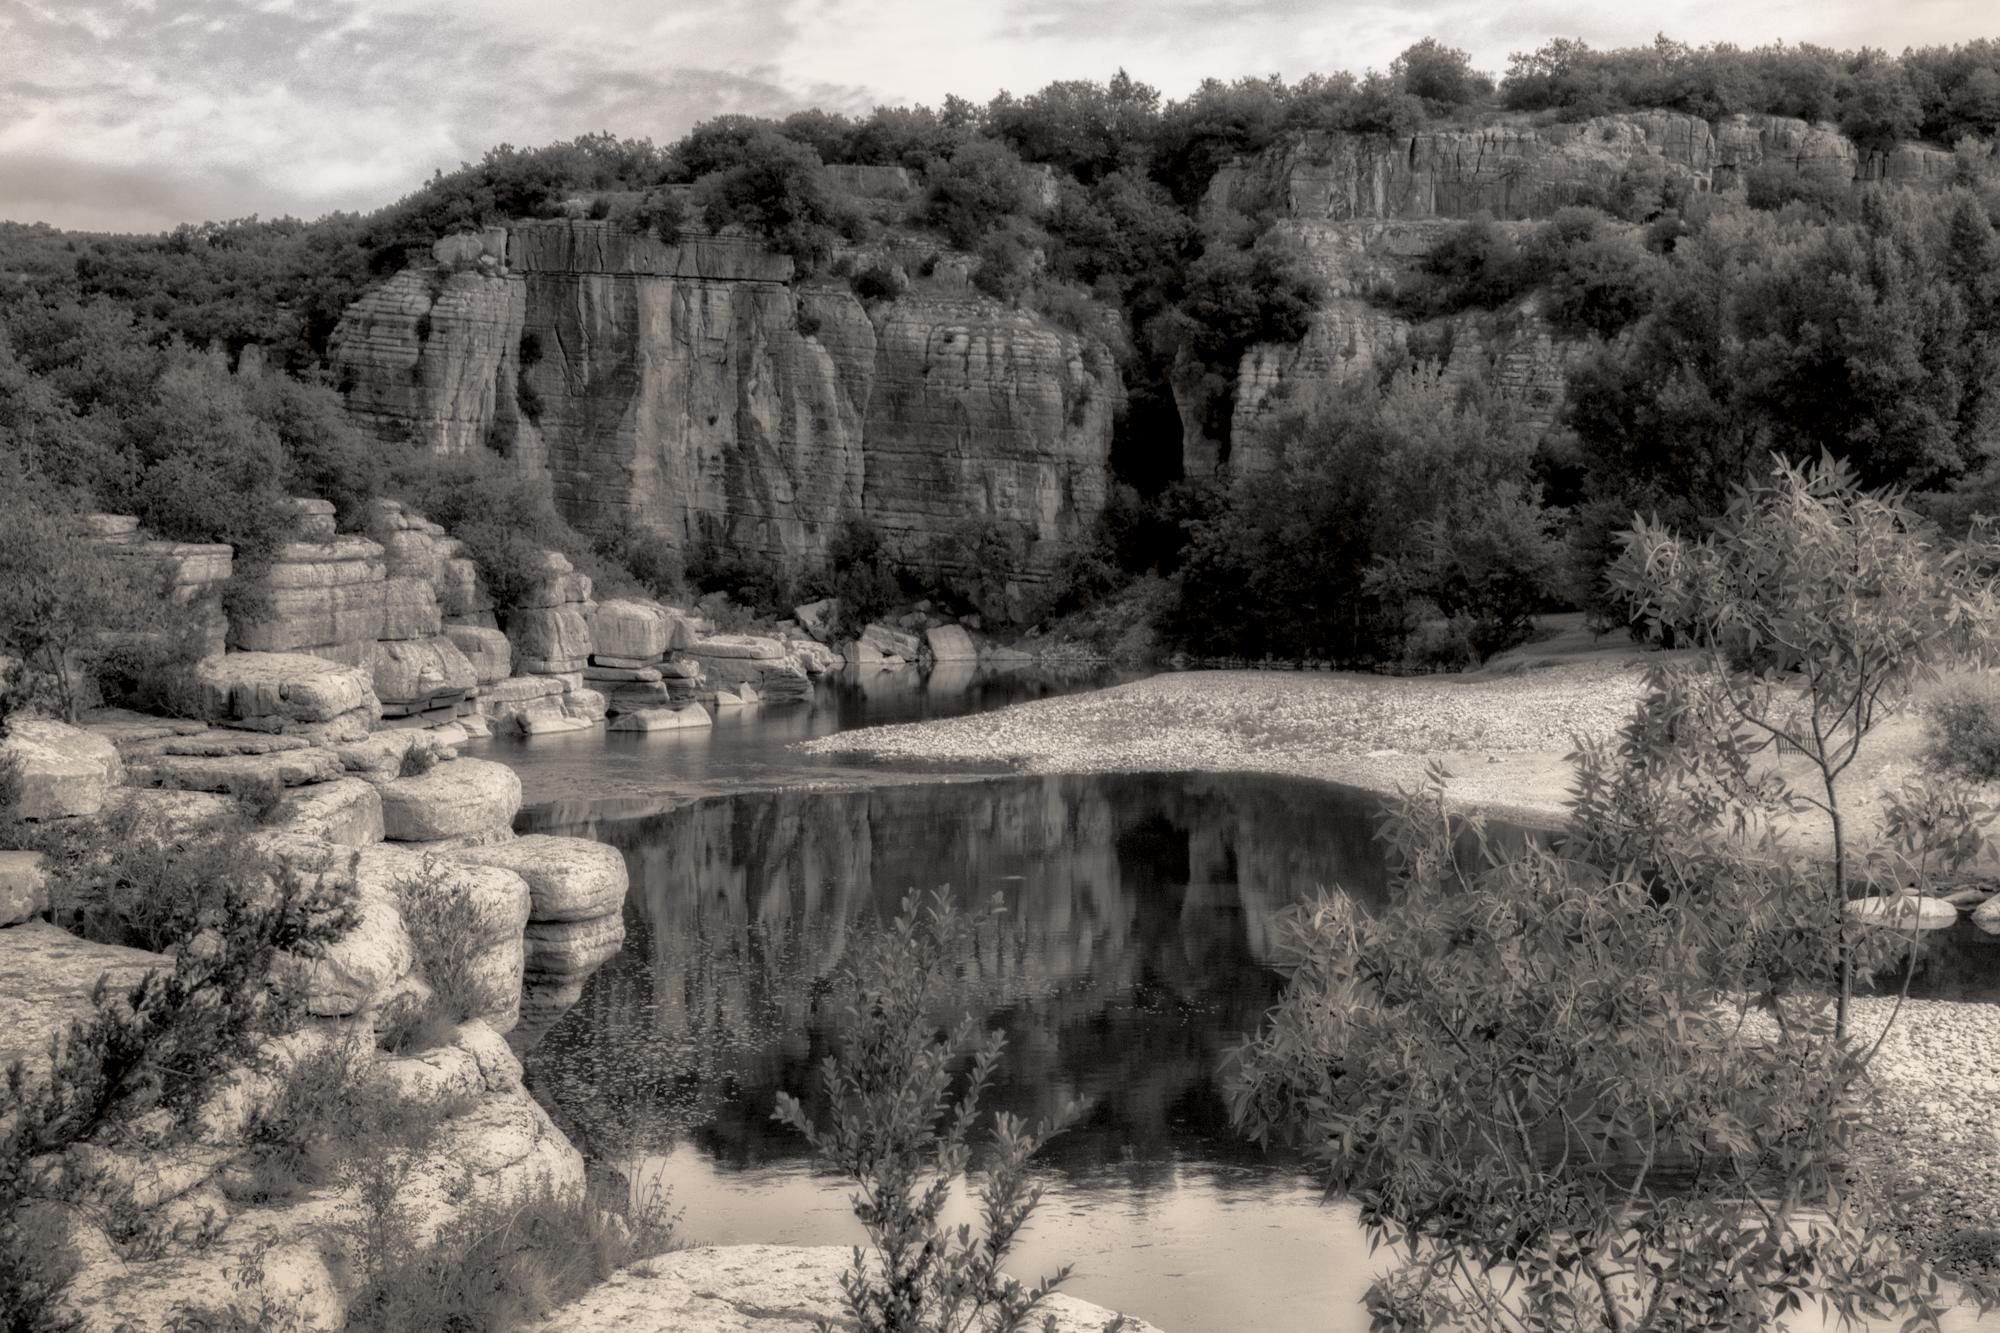
landscape, tree, nature, rock, wilderness, snow, winter, black and white, europe, reflection, scenery, nikon, monochrome, paysage, geology, ruins, badlands, srnit, paisible, scene, nikkor, quiet, ardche, ruoms, tranquilit, calme, curuyann, serein, rgion, typique, 07, paeceful, riviere, monochrome photography, ancient history